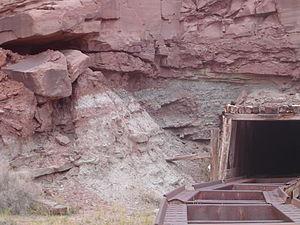
L’extraction de l'uranium est une industrie minière qui va de la prospection initiale jusqu'au produit transportable, le « yellowcake ». Elle est la première étape du cycle du combustible nucléaire visant à fournir le combustible des réacteurs nucléaires. Elle comprend les opérations successives suivantes :